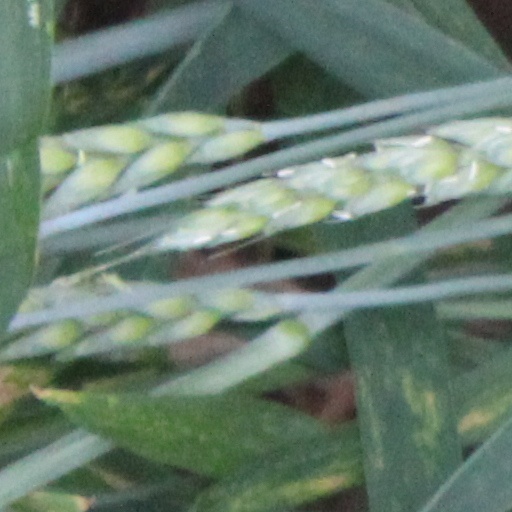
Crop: wheat